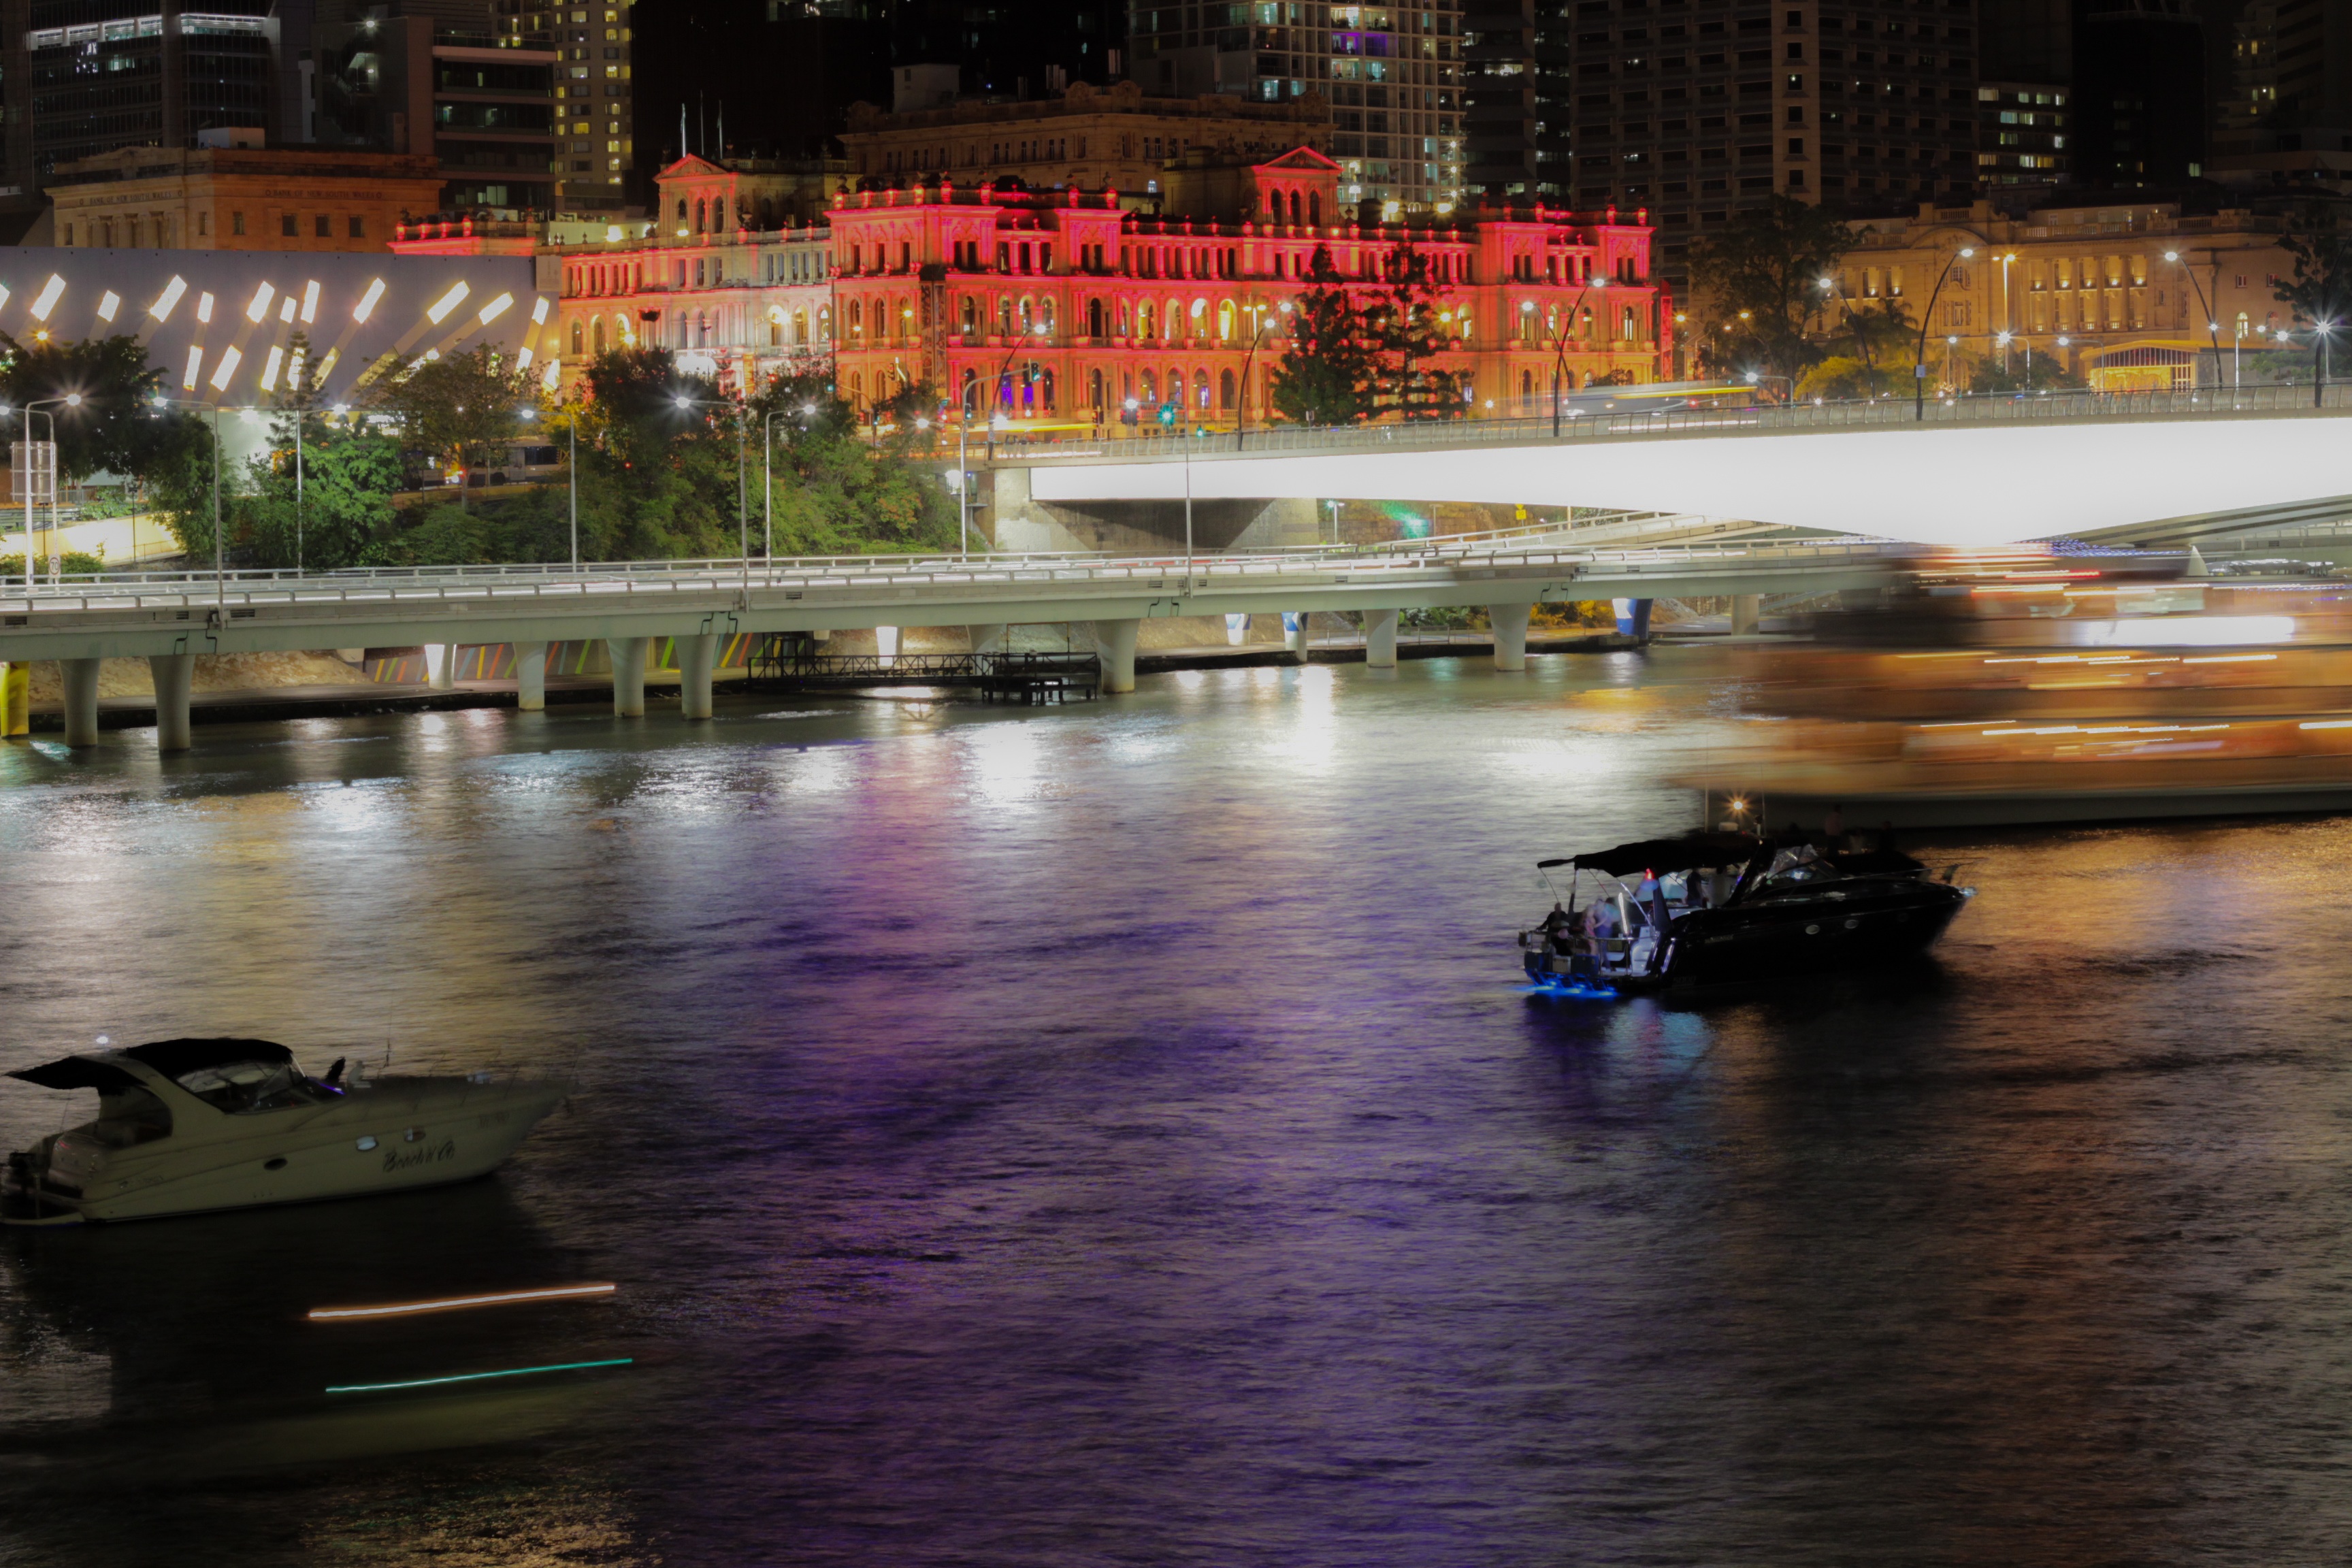
water, night, river, cityscape, evening, reflection, vehicle, waterway